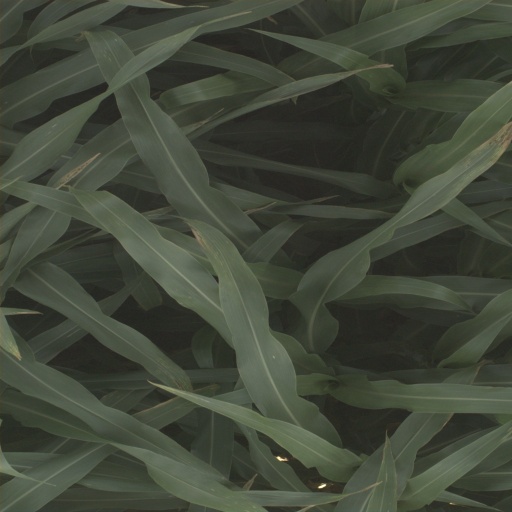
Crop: sorghum